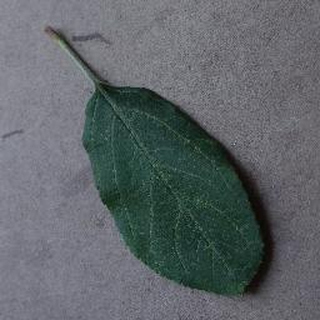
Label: healthy_apple